Battle of Pljevlja

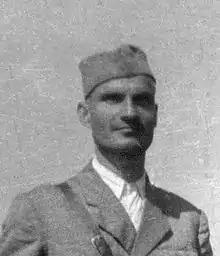
Arso Jovanović

After securing the "Fortino" and the jail, the Partisans attacked the Italian artillery positions, which were nearly overrun; the artillerymen, however, repelled the attack with small arms fire and hand grenades. In the southern sector, an attack on the Italian outpost guarding the road to Nikšić was likewise repelled; in the eastern sector, the Partisans pressed their attacks against the Italian outposts guarding the roads to Prijepolje and Golubinje, capturing the latter. Between 3:35 and 3:40 the Partisans occupied the high school, the Orthodox church, the movie theater and the houses surrounding the divisional headquarters, which was thus isolated. At 4:30 the Partisans attacked the divisional headquarters, but were repelled; half an hour later they occupied the divisional hospital, capturing 34 soldiers from the medical corps, and surrounding the headquarters of the 5th Alpine Artillery Regiment. An attack on the latter, however, was repulsed.